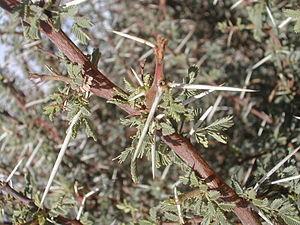
Acacia (sud de l'Algérie)